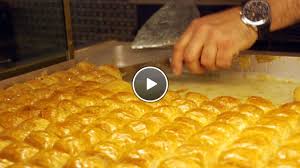
Yemek: baklava